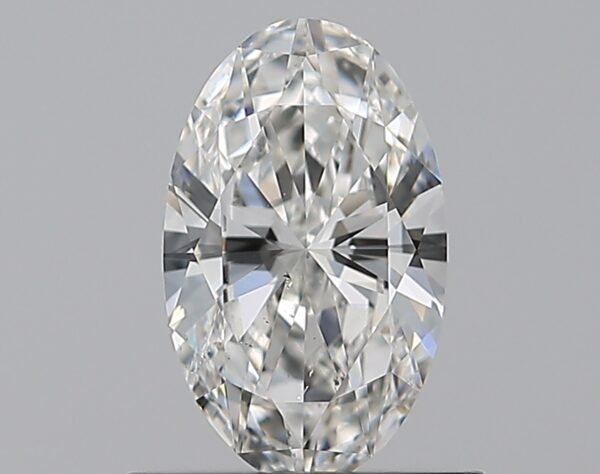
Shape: oval
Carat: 0.66
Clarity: VS2
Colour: G
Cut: EX
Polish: EX
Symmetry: VG
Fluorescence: N
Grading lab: GIA
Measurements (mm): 7.69 x 4.7 x 2.77